Micareta

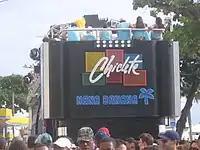
NanaBanana

Micaretas are off-season celebrations similar to Brazilian Carnival. The "micaretas" are similar to the Bahian Carnival and very different from the samba school parades that are popular in Rio de Janeiro. The central feature of a "micareta" is a large truck called a "trio elétrico." The trio elétrico is wired with loudspeakers and has a band performing on the truck's trailer. The truck drives slowly along the streets or sits parked in an enclosed space and a crowd follows the trio elétrico singing, dancing, and jumping to the sound of the music. To be allowed to follow the truck, one must buy admittance to one of the several "blocos" (block). A bloco is an enterprise which obtains permission to participate in the micareta, hires the band, sells admittance, and controls access.